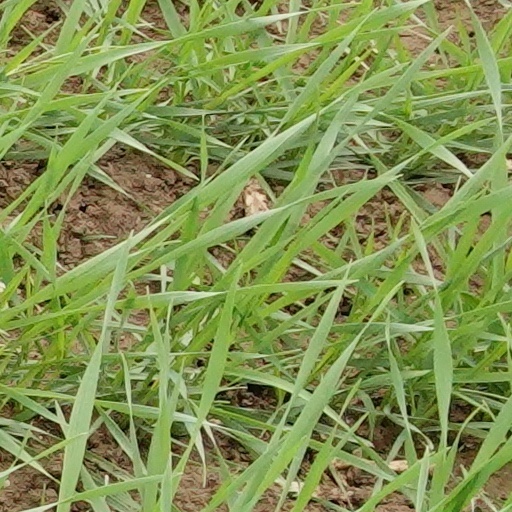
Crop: wheat